NESFA Press

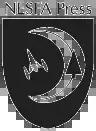

NESFA Press is the publishing arm of the New England Science Fiction Association, Inc. The NESFA Press primarily produces three types of books: